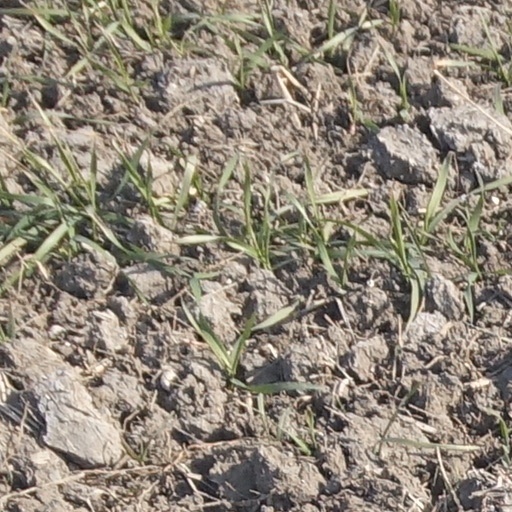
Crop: wheat